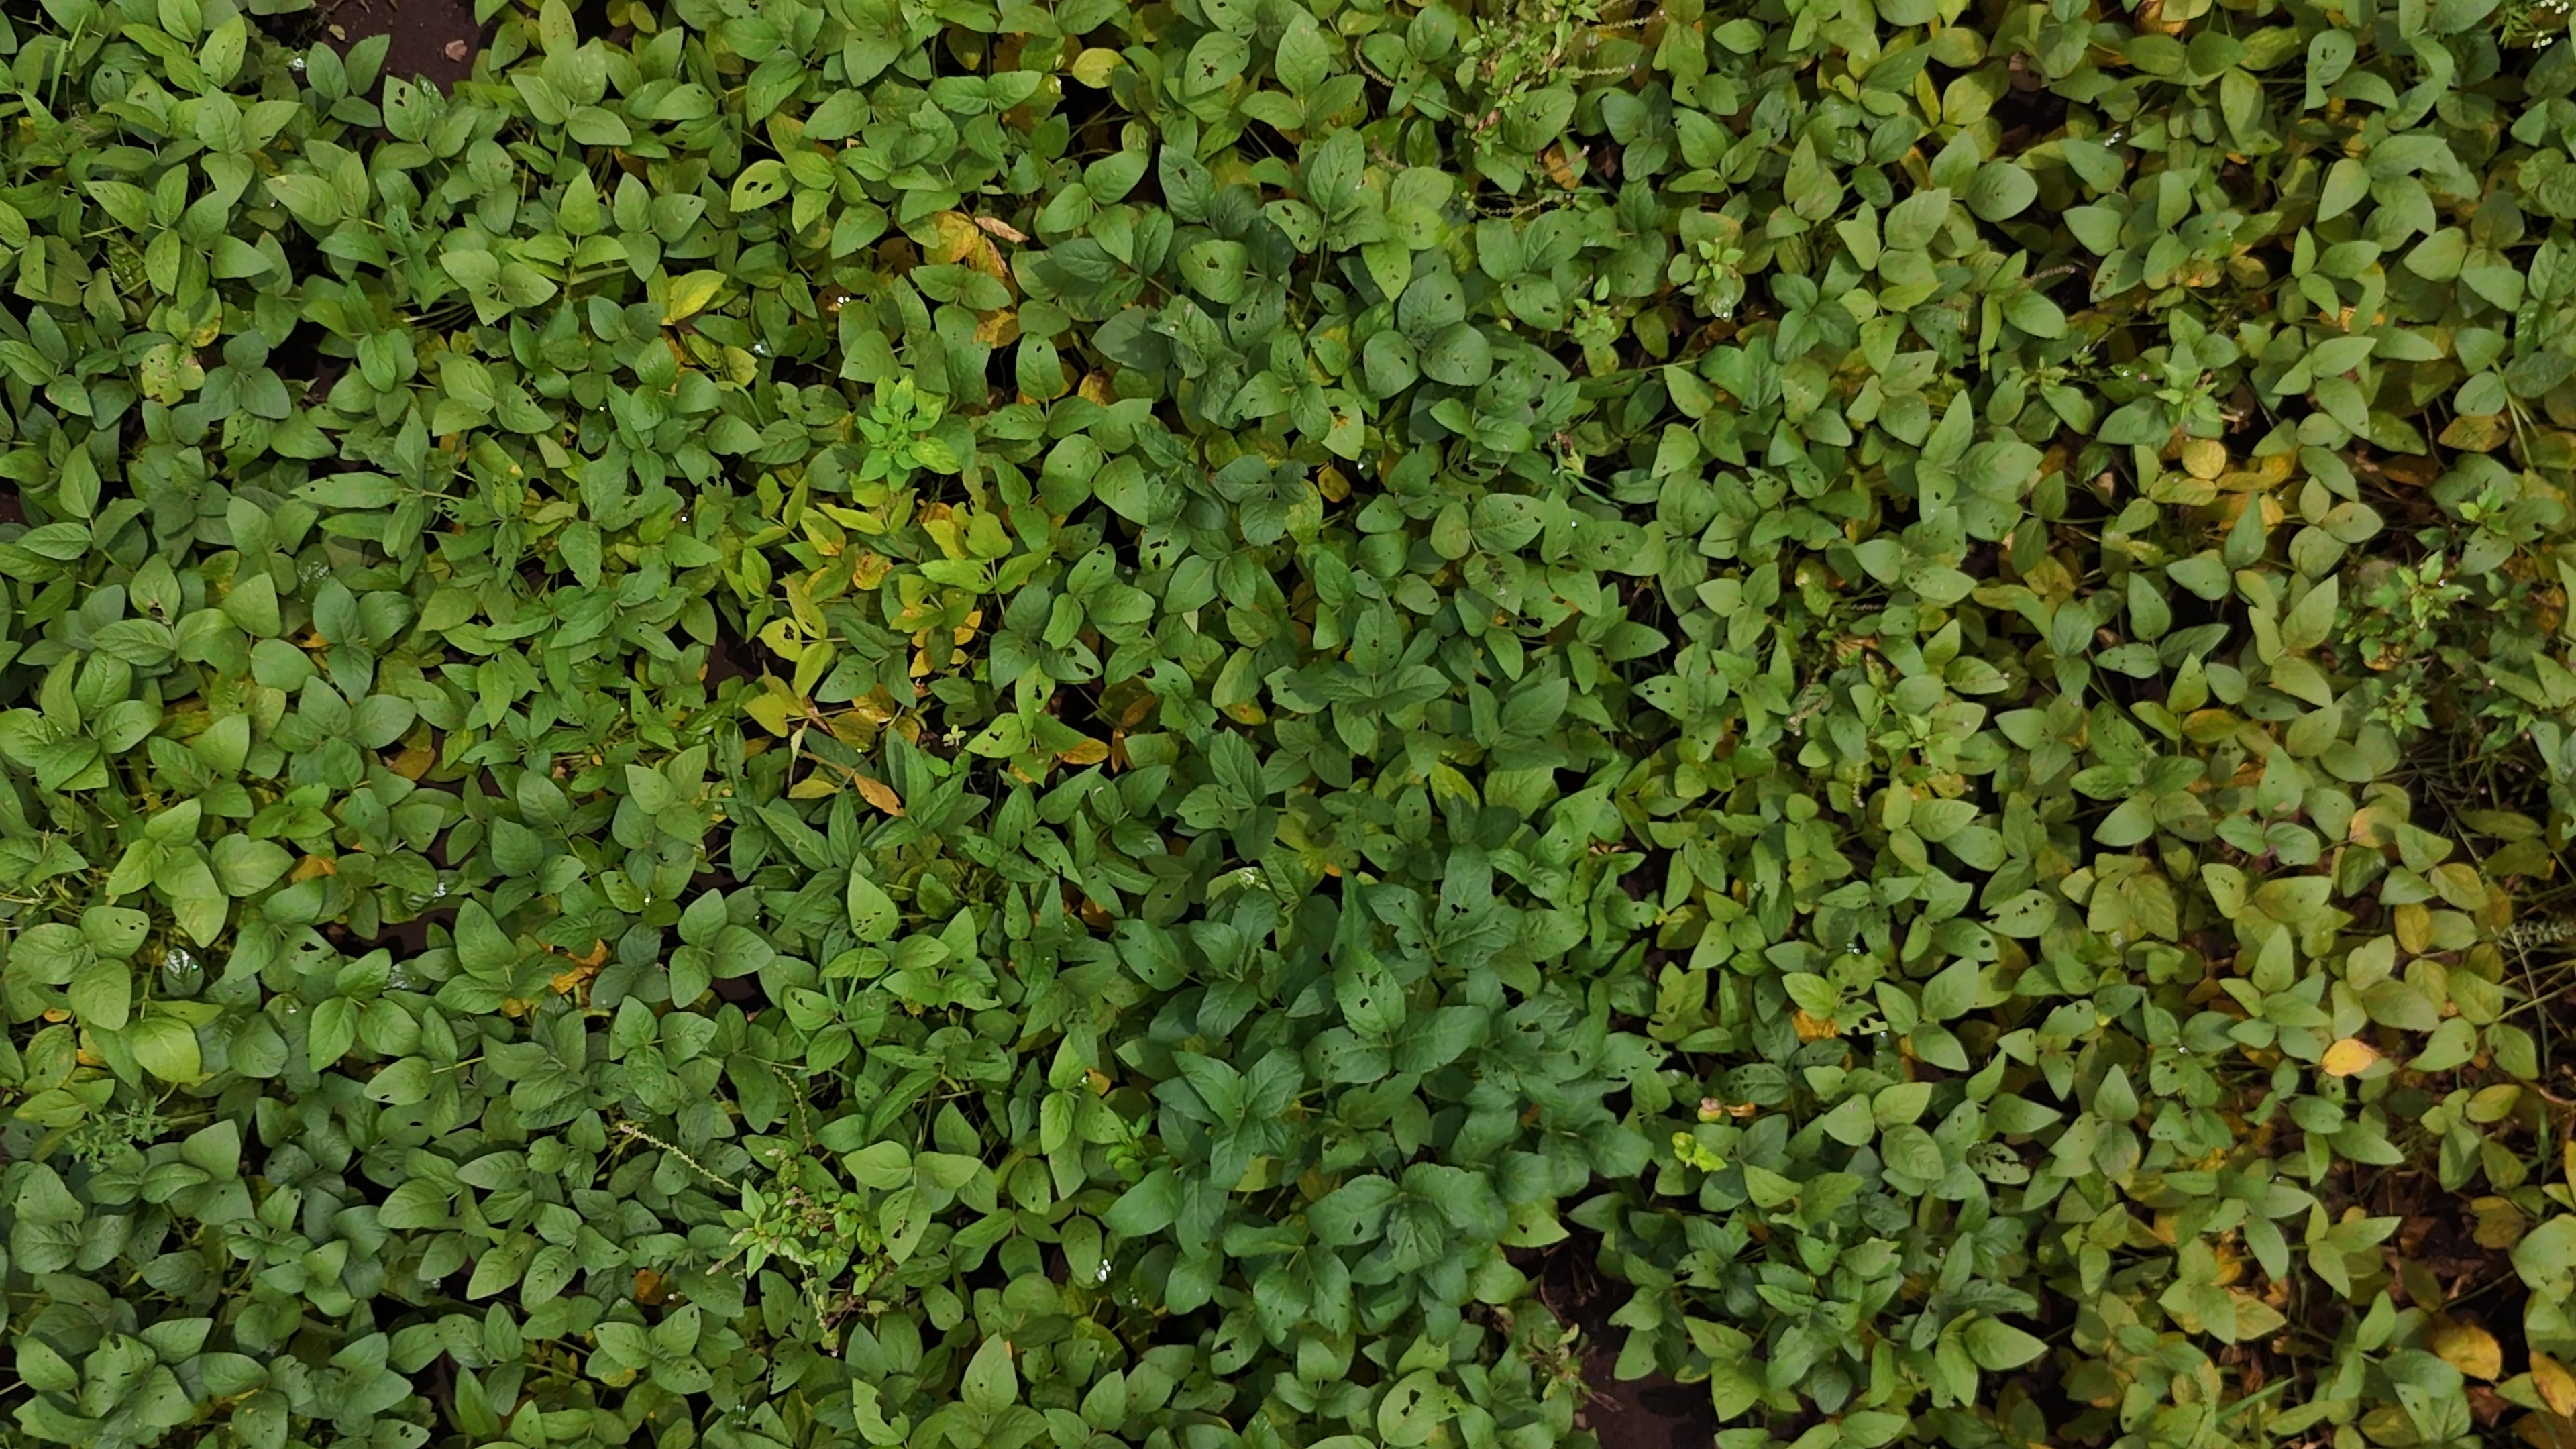
Label: Mosaic